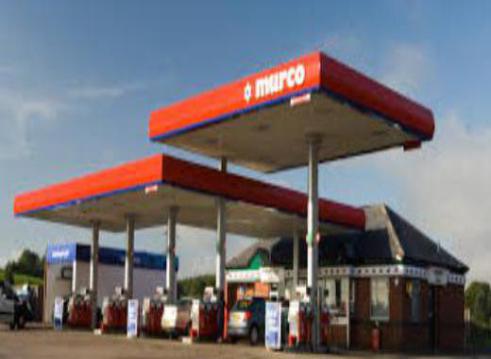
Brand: murco-1
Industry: Electronic